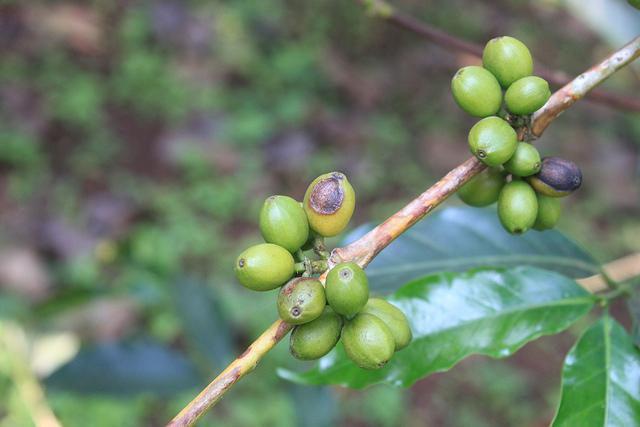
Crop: unknown
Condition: coffee_coffee_berry_blotch